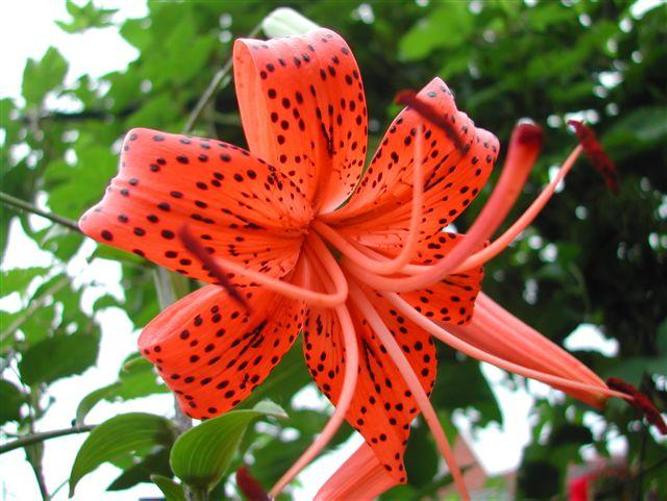
Label: tiger lily